National Institute of Science Education and Research

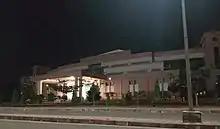
Badminton Court NISER

The logo of the institute symbolises important aspects of the four major sciences. The DNA in the centre acknowledges the discovery of its double helix structure by Watson and Crick as a major breakthrough in biology, perhaps "the most important step forward in life sciences after Darwin's theory of evolution". The benzene ring on the left represents Kekule's radical ideas that revolutionised organic chemistry and stimulated the growth of quantum chemistry and quantum optics. The object on the right depicts a black hole's event horizon, representative of the major challenges presented by the black hole to the conceptual foundations of physics, and serves as a reminder of Chandrasekhar's seminal work based on the general theory of relativity. The ornamental fractal-like structure on the boundary portrays a genus-2 compact Riemann surface of constant negative curvature, meant to reflect the beauty and elegance of mathematics, the theory of Riemann surfaces having led to significant advances in physics and neuroimaging.